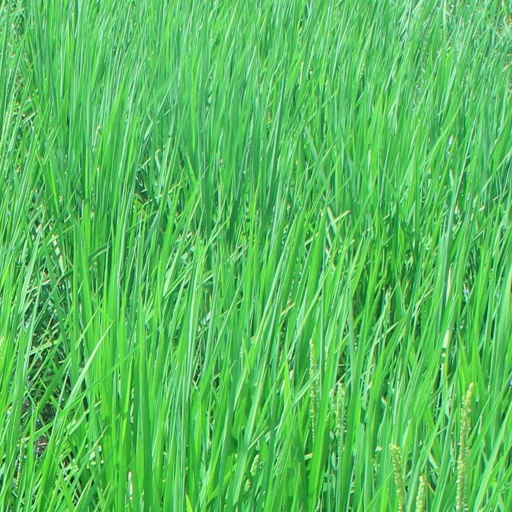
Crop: rice